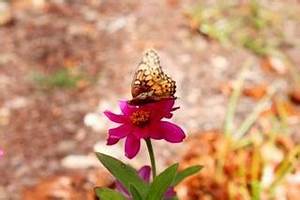
Label: butterfly